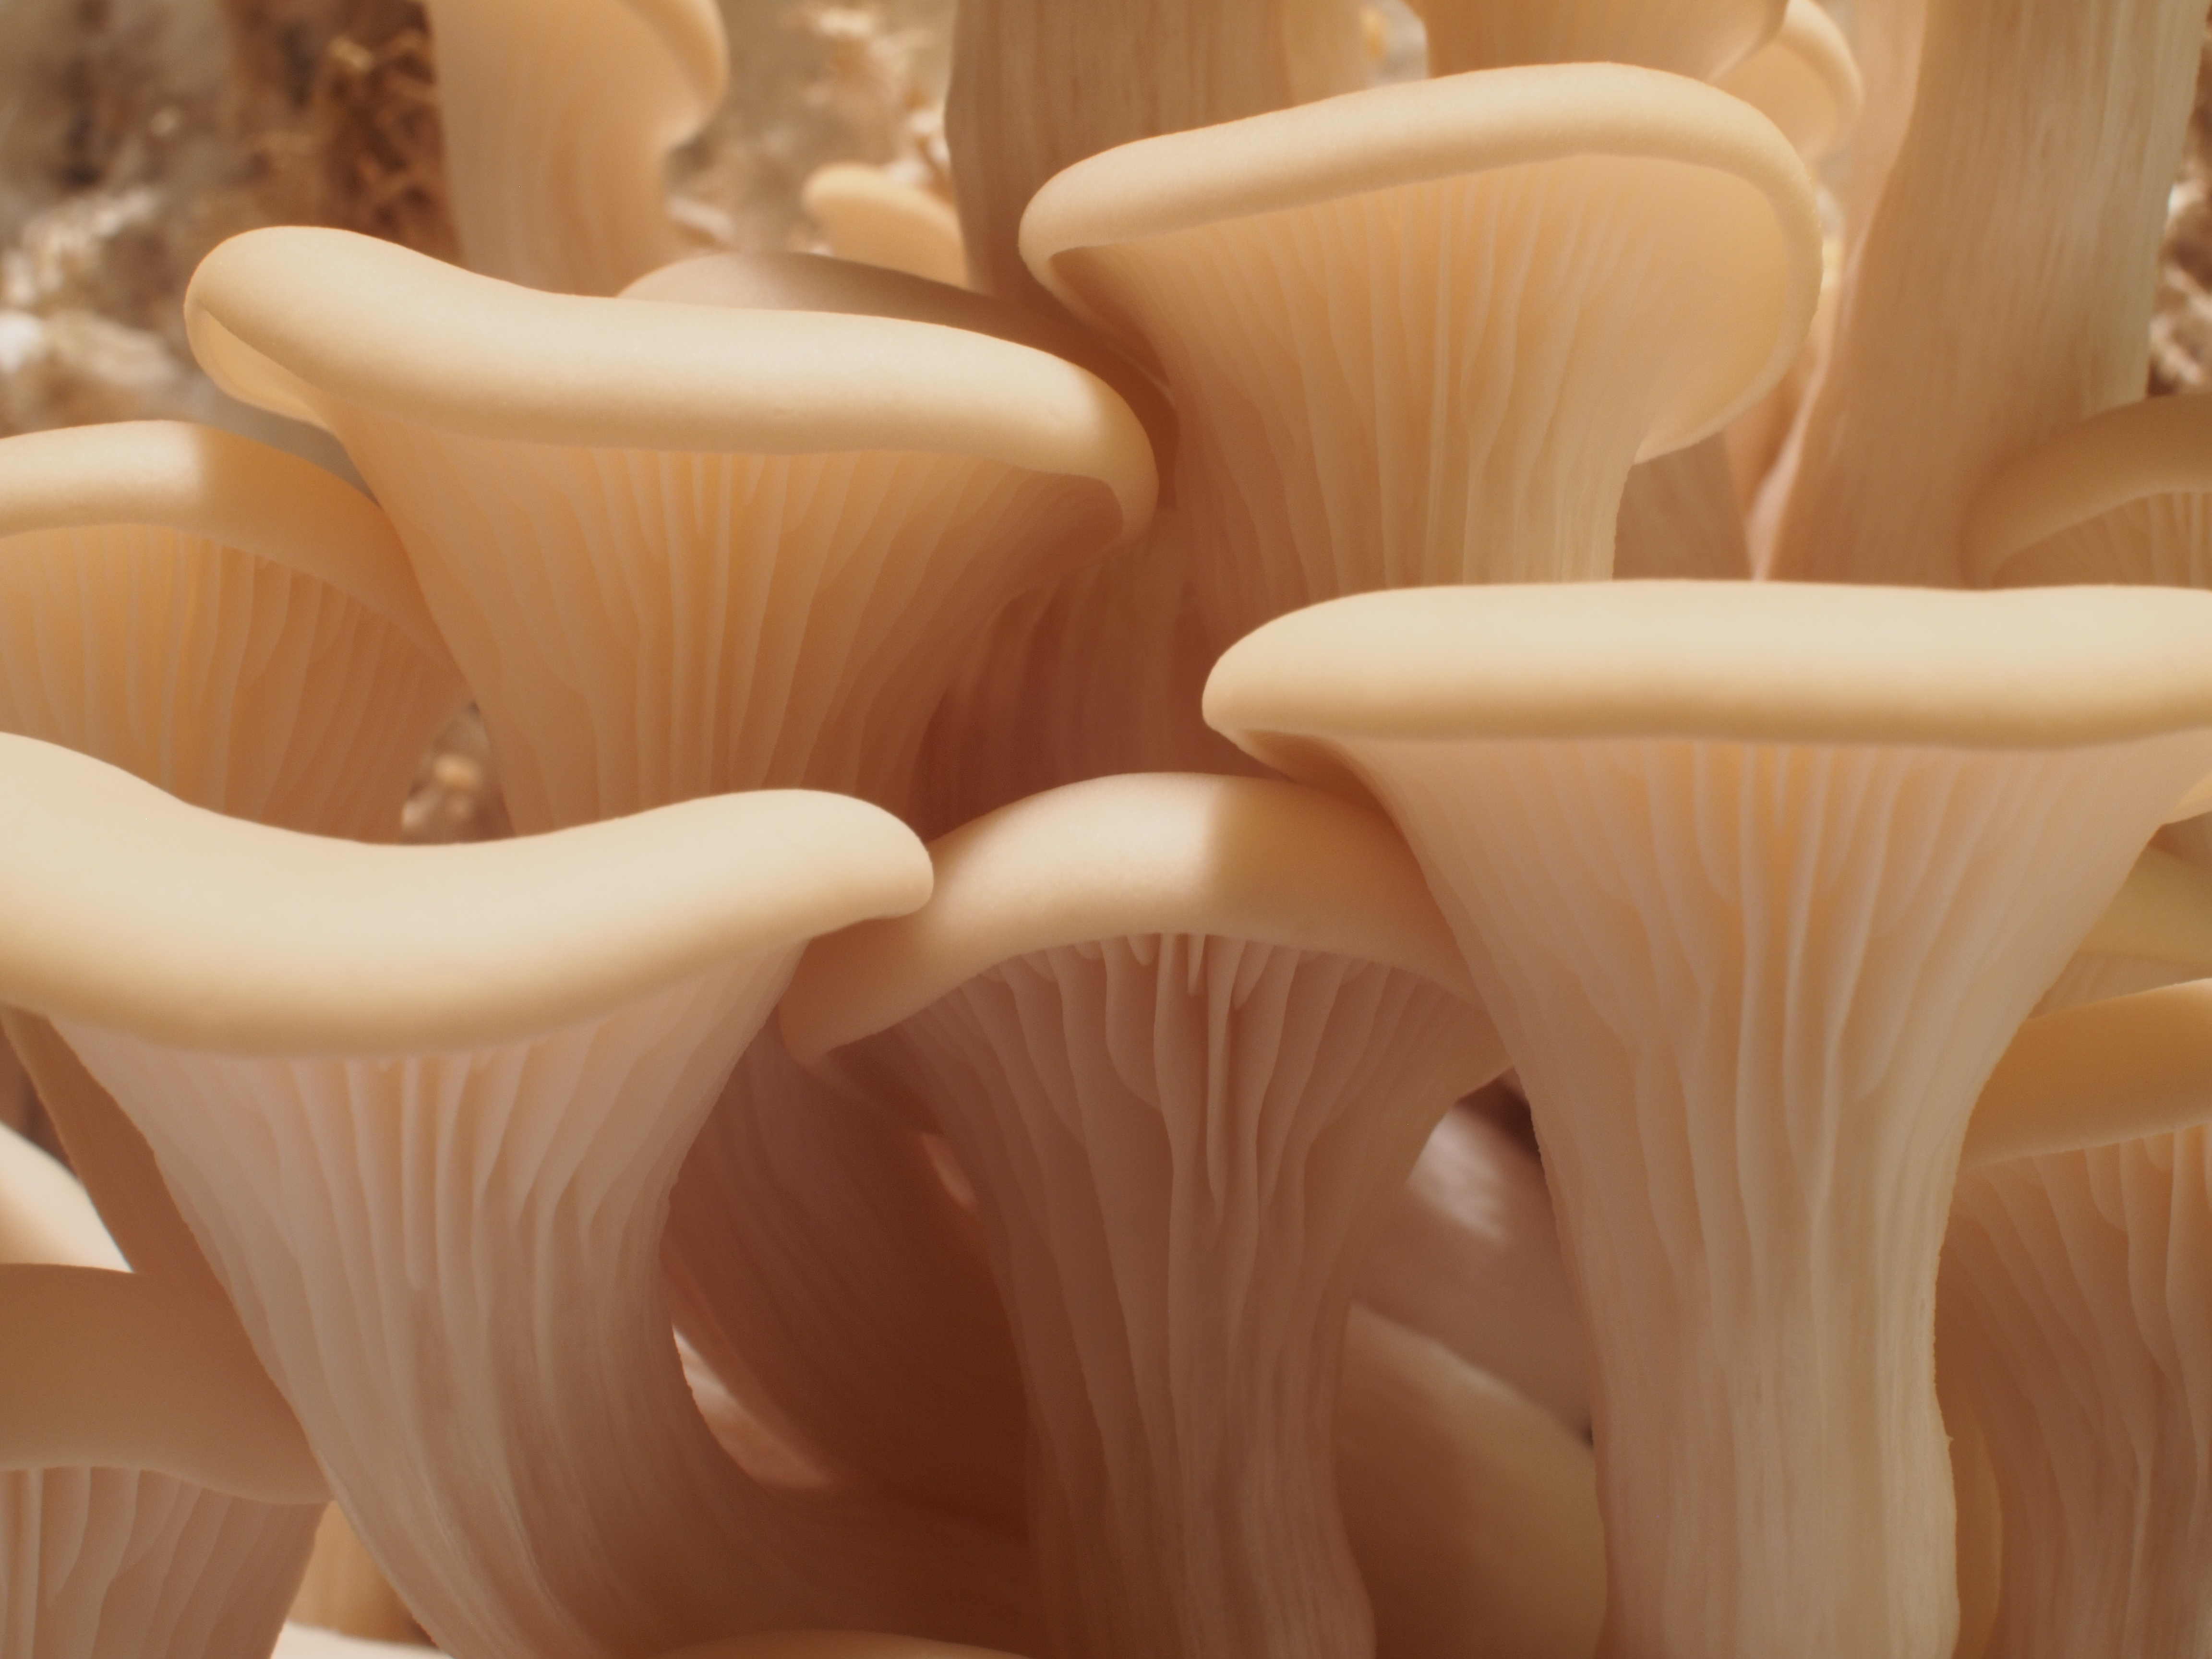
wood, vase, ceramic, art, cool image, pleurotus eryngii